List of The Originals characters

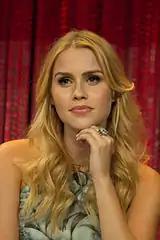
Claire Holt

Rebekah developed a romantic interest in Stefan Salvatore during their encounters in the early 1920s. However, when Klaus and Rebekah were again forced to go on the run by the arrival of their vengeful father Mikael, Rebekah professed an interest in staying in one place and living a stable life with Stefan by her side. Klaus subsequently forced her to choose between a life with him and one with Stefan. When she chooses the latter. Klaus daggers her and stores her body in her coffin for the decades preceding the re-entry of Stefan into their lives. .